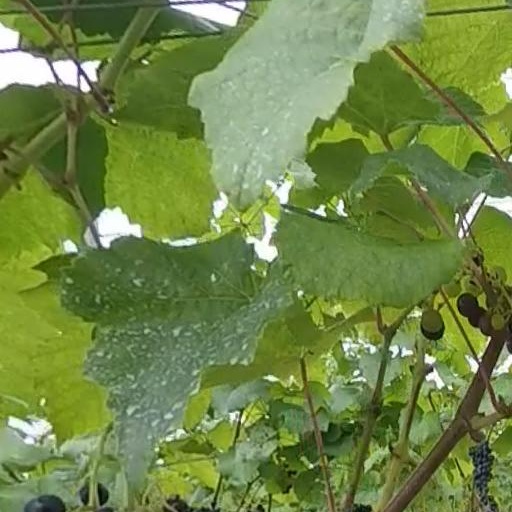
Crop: grape